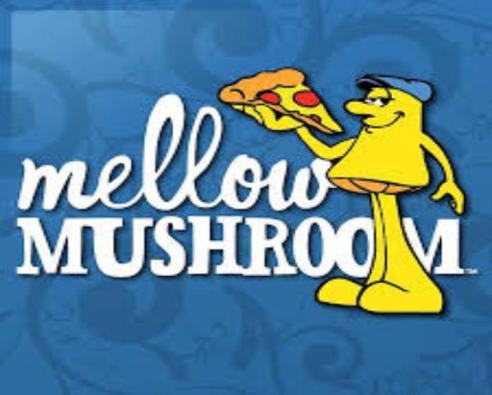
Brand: mellow mushroom
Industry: Food